Michel Kazatchkine

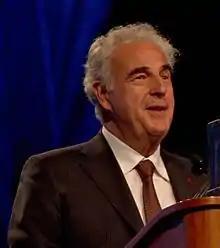
Kazatchkine at "AIDS 2012" sponsored by the International AIDS Society

Michel Kazatchkine is a French physician, diplomat and advocate who is best known for his work in international AIDS treatment issues. From February 2007 to March 2012 he was director of The Global Fund to Fight AIDS, Tuberculosis and Malaria. On July 20, 2012, UN Secretary-General Ban Ki-moon appointed him as his United Nations Special Envoy for HIV/AIDS in Eastern Europe and Central Asia.